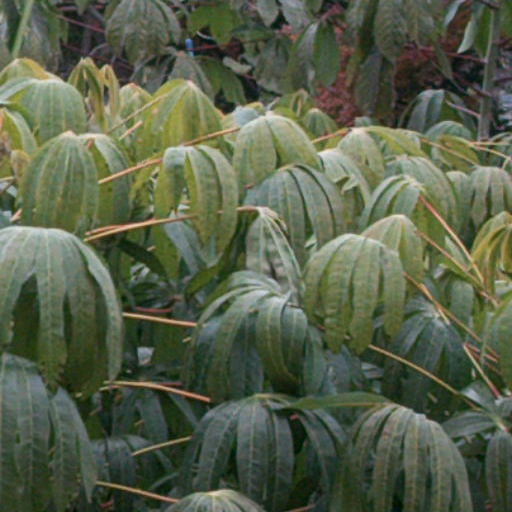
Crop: cassava